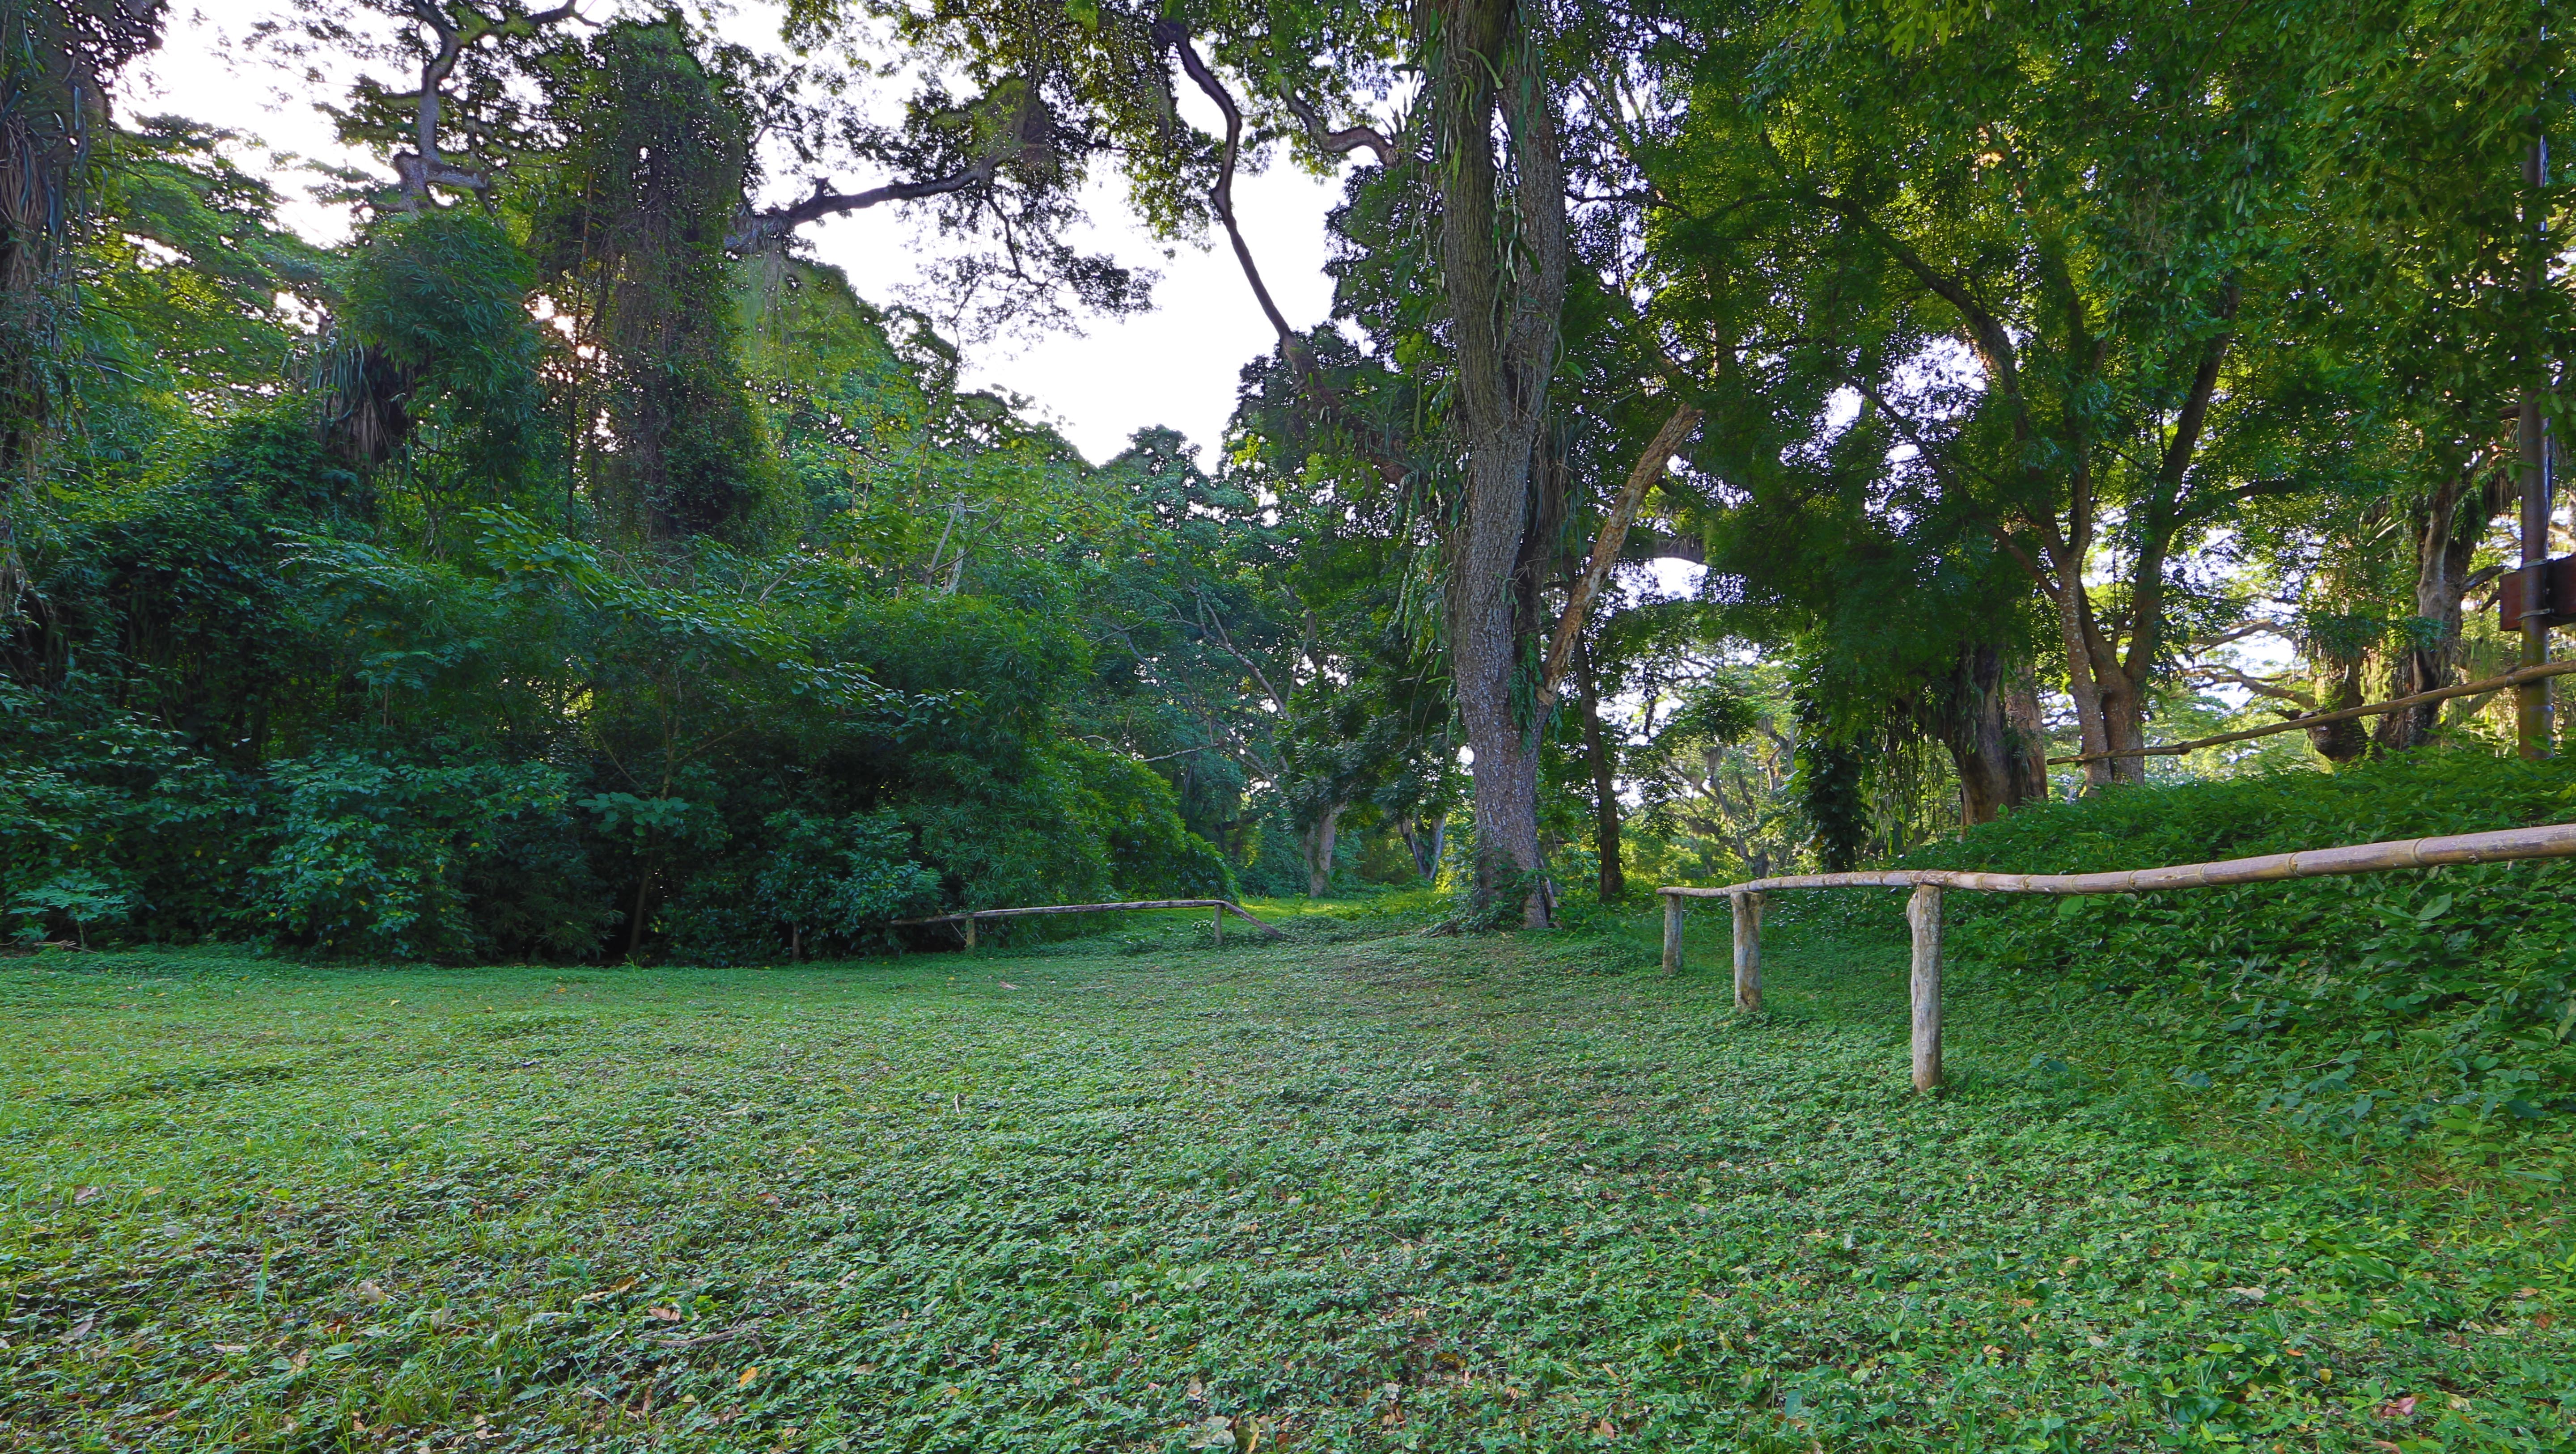
natural, nature, tree, green, vegetation, grass, natural landscape, nature reserve, lawn, natural environment, botany, plant, woody plant, grass family, leaf, park, forest, woodland, garden, land lot, landscape, house, wildlife, leisure, pasture, botanical garden, shrub, meadow, grove, grassland